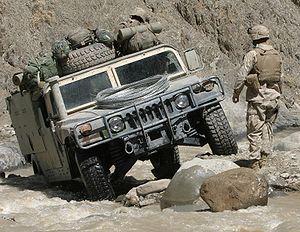
Le M998 High mobility multipurpose wheeled vehicle est un véhicule de transport à roues de l'US Army fabriqué par AM General, un constructeur militaire indépendant ayant appartenu à American Motors Corporation.
L'armée royale jordanienne fait partie des Forces armées jordaniennes. Elle tire ses origines d'unités comme la Légion arabe. Elle a livré des combats à Israël en 1948, 1956, 1967, et 1973. L'armée a également combattu les Syriens et l'OLP au cours de Septembre noir en 1970.
L'État islamique, aussi appelé Daech, est une organisation terroriste, militaire et politique, d'idéologie salafiste djihadiste ayant proclamé le 29 juin 2014 l'instauration d'un califat sur les territoires sous son contrôle. De l'été 2014 au printemps 2019, il forme un proto-État en Irak et en Syrie où il met en place un système totalitaire. Son essor est notamment lié aux déstabilisations géopolitiques causées par la guerre d'Irak et la guerre civile syrienne.